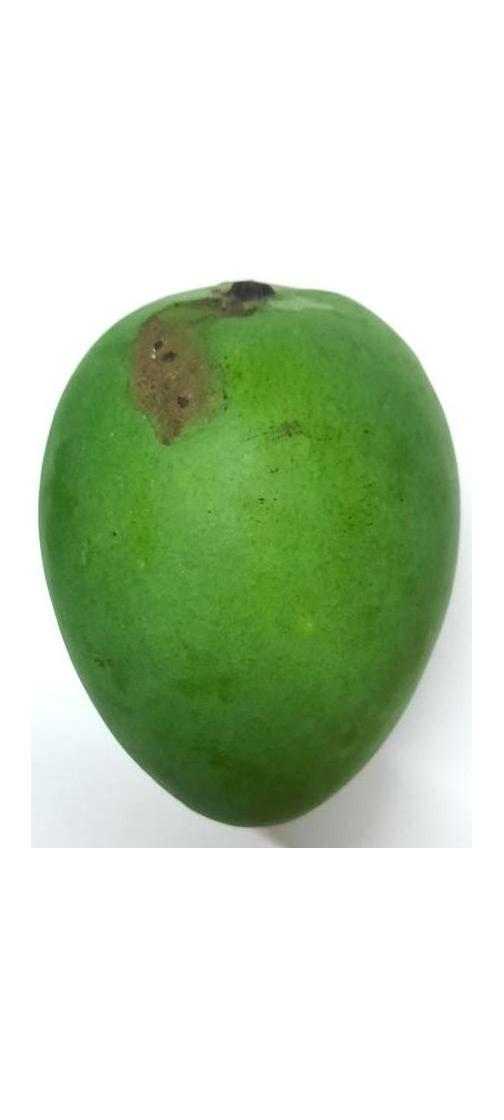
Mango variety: Harivanga